J. Erik Jonsson

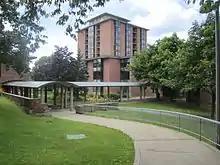
Jonsson Tower, the centerpiece of the Skidmore College campus.

Several facilities bear Jonsson's name in recognition of his contributions. These include the J. Erik Jonsson Central Library in Dallas, and the well-known Erik Jonsson School of Engineering and Computer Science at the University of Texas at Dallas in Richardson. A trustee of Rensselaer Polytechnic Institute, he helped fund major campus improvements, leading the institute to name the Jonsson Engineering Center and Jonsson-Rowland Science Center in his honor. Along with two other founders of Texas Instruments, Cecil H. Green and Eugene McDermott, Jonsson helped found the Excellence in Education Foundation which contributed $30 million to the University of Texas Southwestern Medical Center in 1991. The J. Erik Jonsson Center of the National Academy of Sciences, overlooking Quissett Harbor in Woods Hole on Cape Cod, is also named in honor of Jonsson. He also served as a trustee of Margaret's alma mater Skidmore College in Saratoga Springs, New York. Although founded in 1912, Skidmore started a new campus of which the Jonssons largely funded construction in the 1960s.